Kawana ware

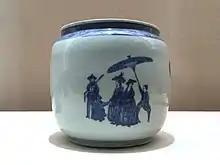
Kawana ware porcelain jar, with a decoration of women in western dress transfer-printed in blue under a transparent glaze. Edo period, mid-19th century

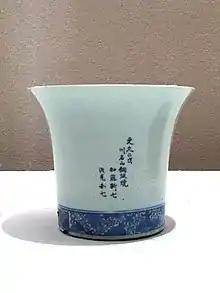
Porcelain jar, with decoration transfer-printed in blue under a transparent glaze. Edo period, mid-19th century

In Japan, transfer printing by copperplate was attempted at the end of the Edo period. This technique was used in Mino's Risen ware (里泉焼) from Mizunami, Gifu and Owari's Kawana ware from Nagoya. In the Buddhist temple Kōjaku-in (香積院) compound in Kawana village, a kiln was opened in the middle of the Kaei era (1848–54) by Kato Shinshichi (加藤新七), who was a disciple of the third generation Kawamoto Jihyoe (三代川本治兵) from Seto. Regular "sometsuke" ware was initially produced, however craftsmen from Seto protested against it. In reaction Kato Shinshichi tried a new direction by producing items with copper plate transfer printing. In Europe the transfer printing technique for ceramic ware was developed in the 18th century. This technique enables the production of patterns of consistent quality. The size of the kiln and the resulting production volume at Kōjaku-in was small and sales numbers were commercially limited. The kiln operated until 1888. In Japan only starting in Meiji 20 (1887) did large-scale industrial production commence in Hizen.